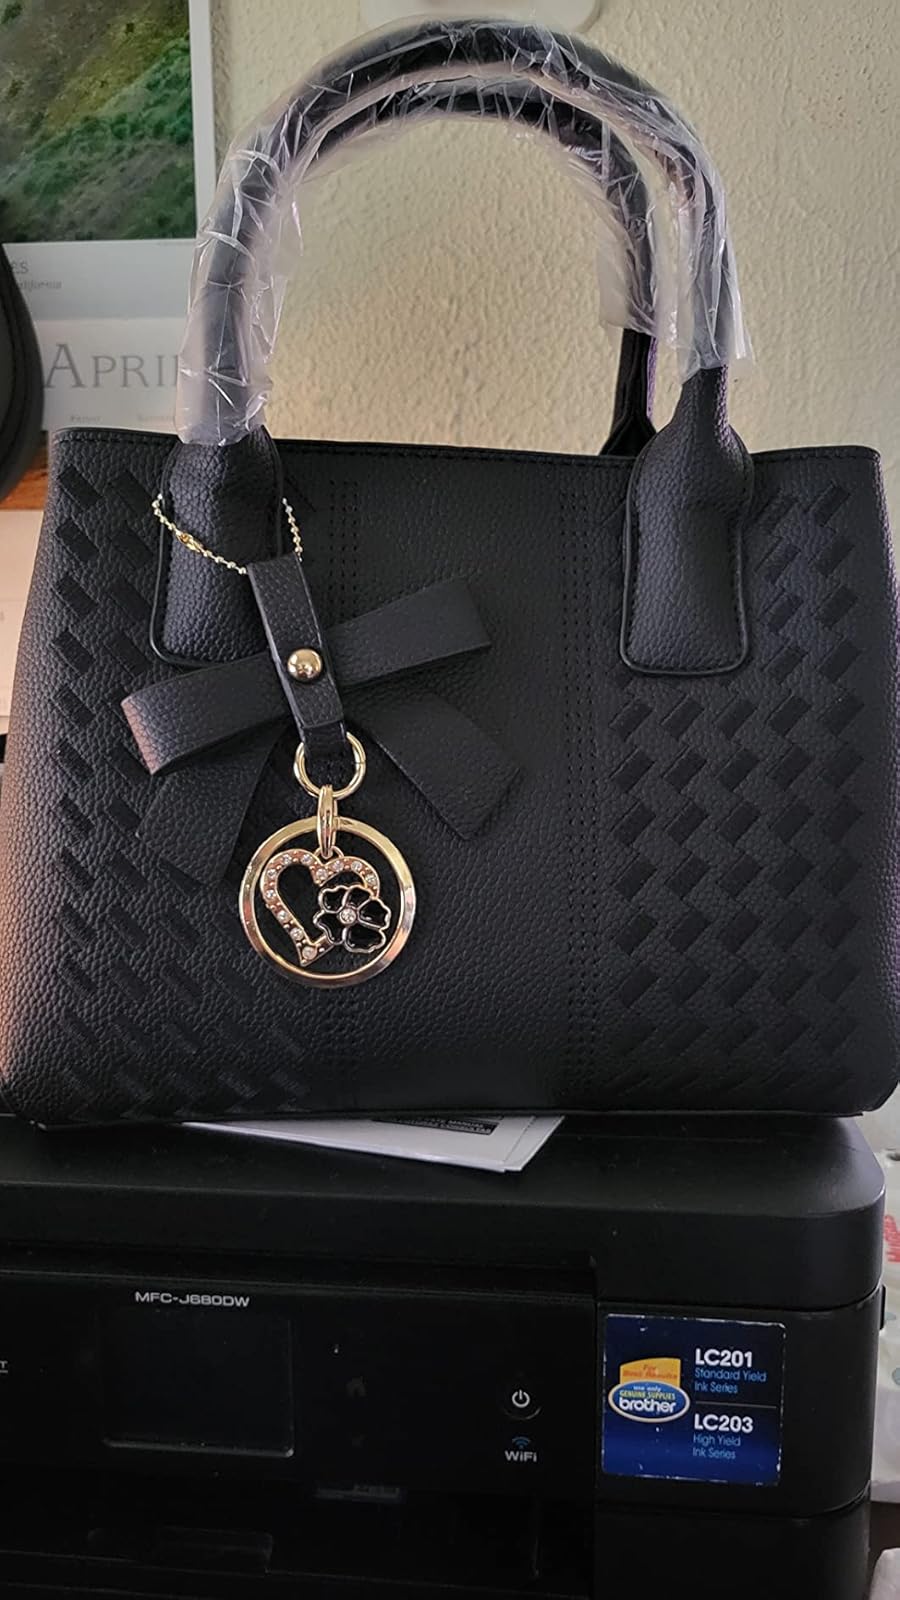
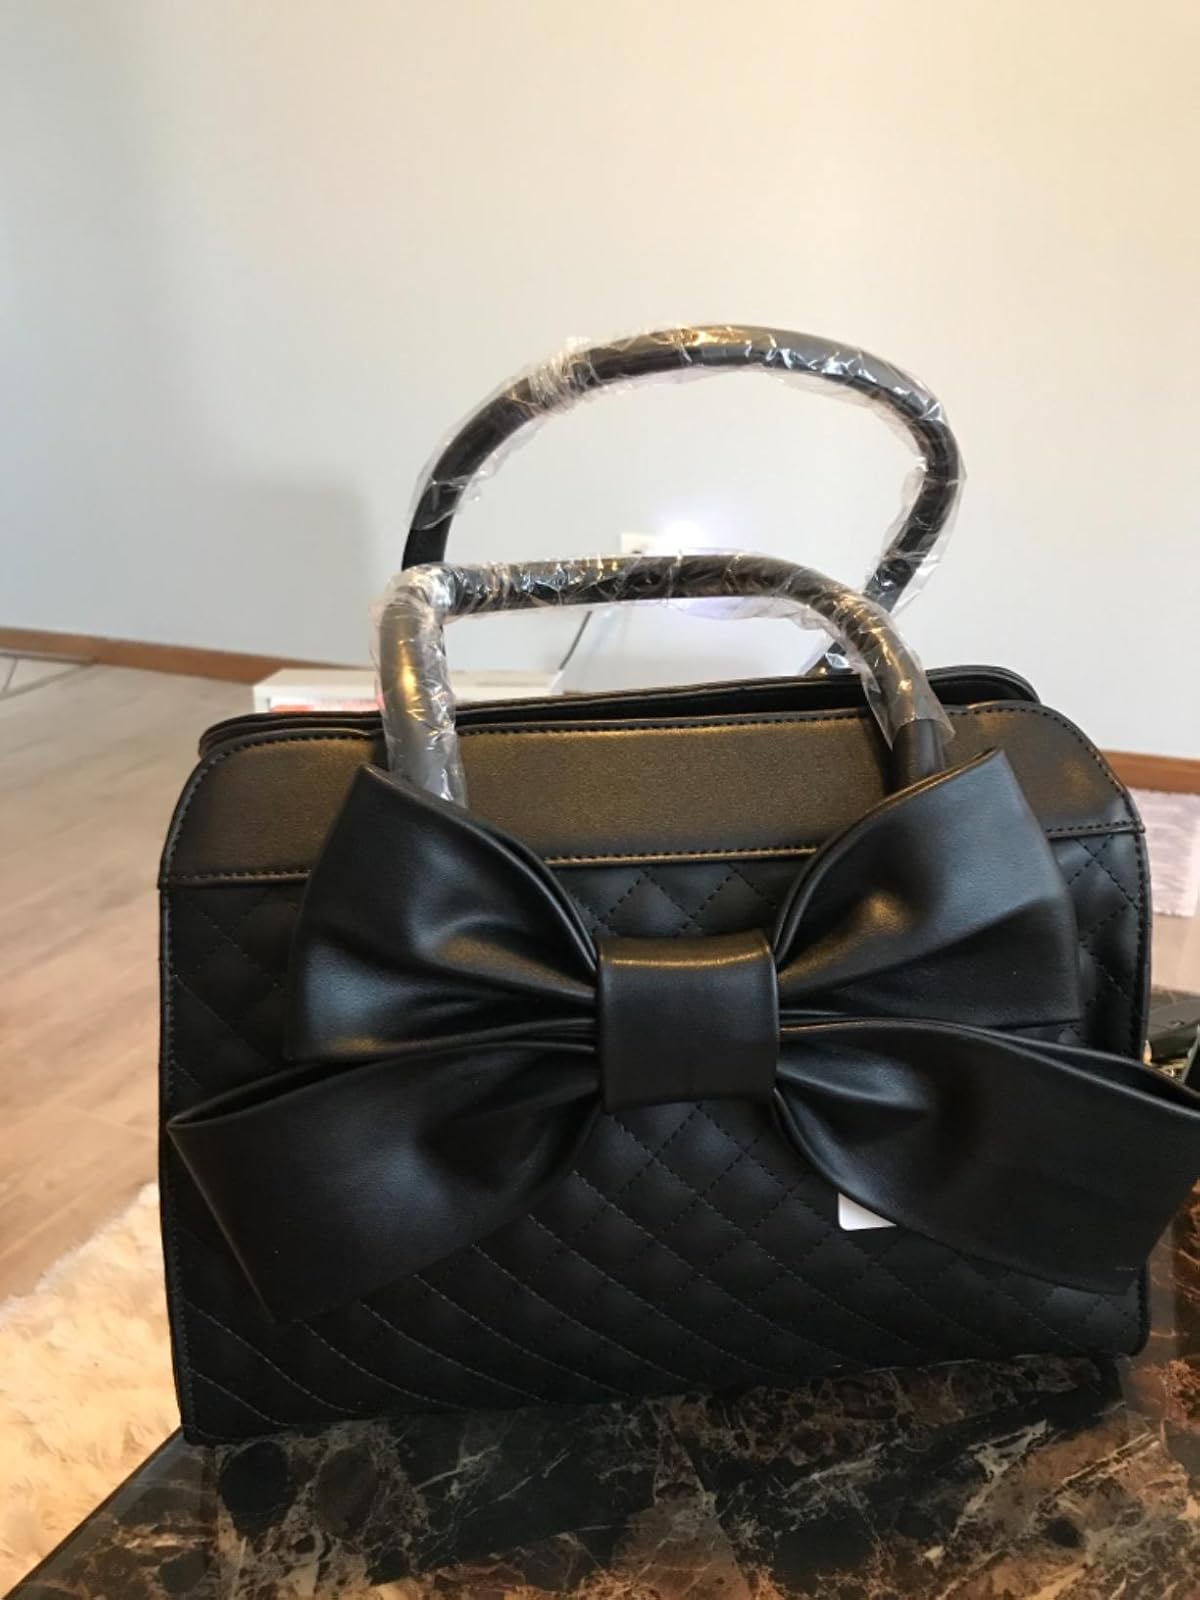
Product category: accessories_handbag
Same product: no